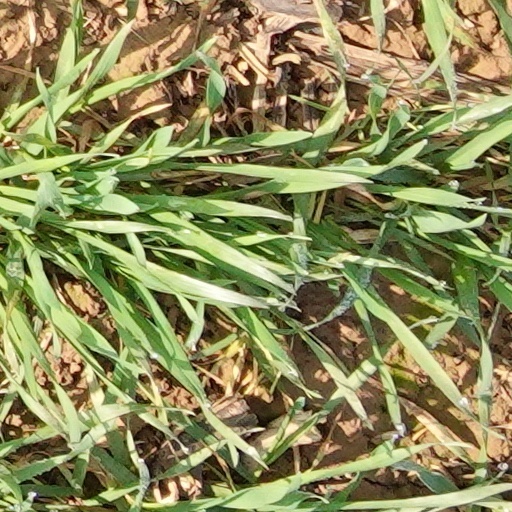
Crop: wheat